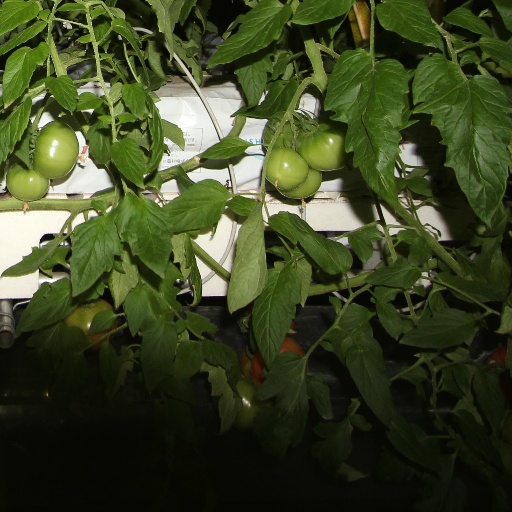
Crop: tomato